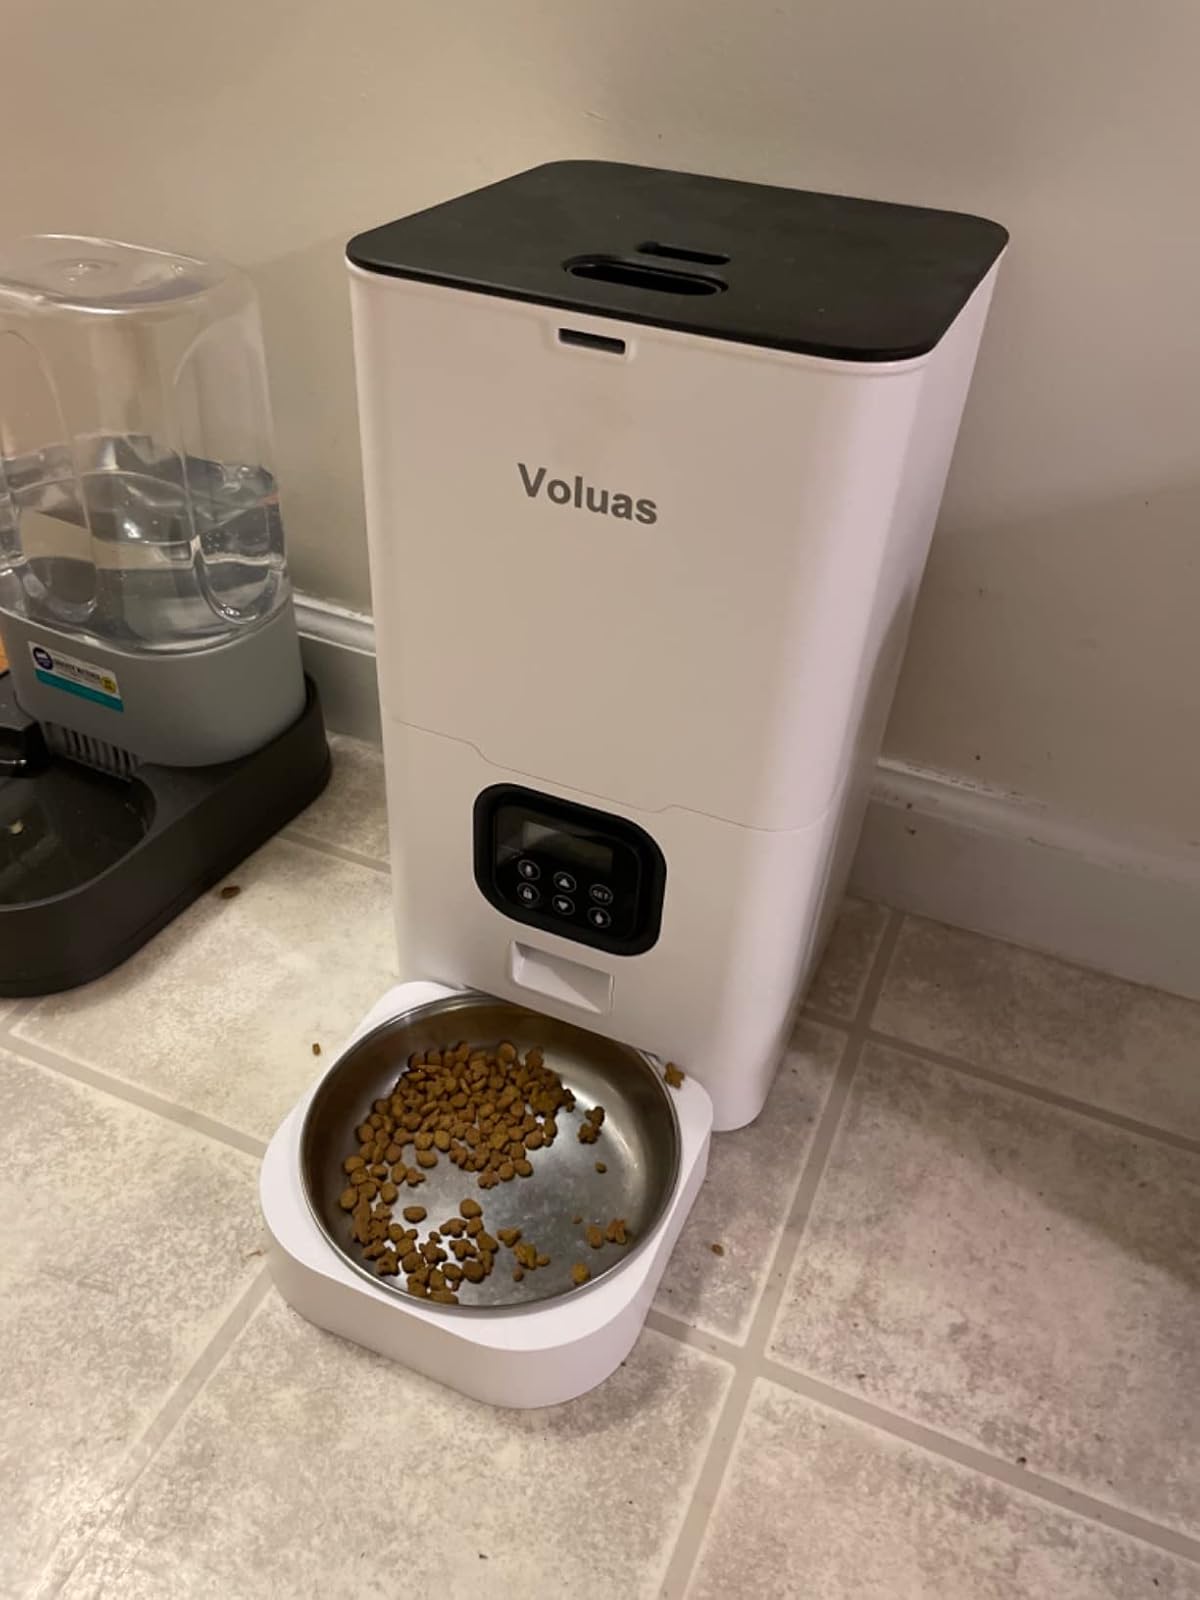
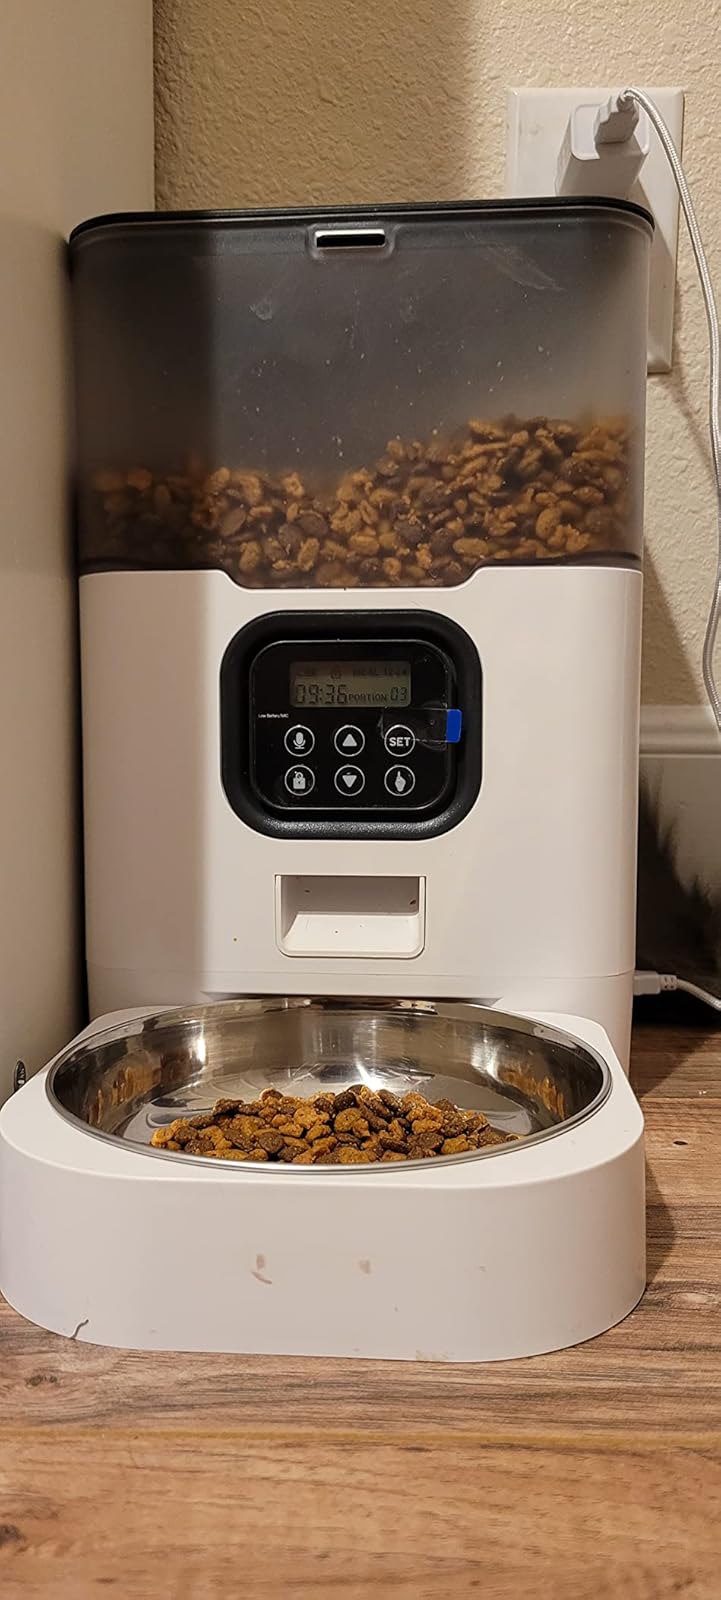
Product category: items_feeder
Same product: no